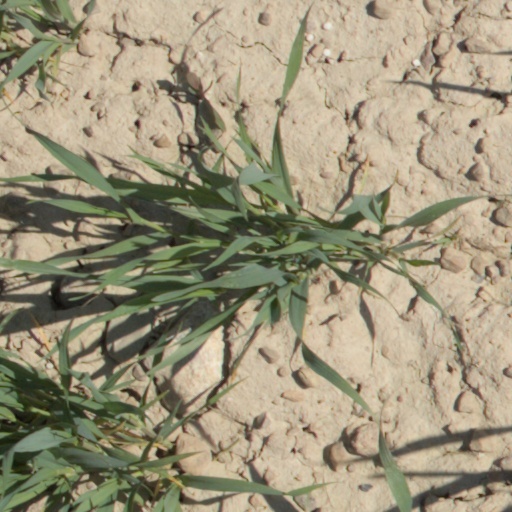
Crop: wheat